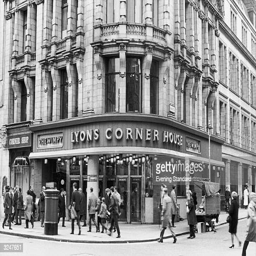
the cafe on the corner